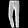
Label: Trouser